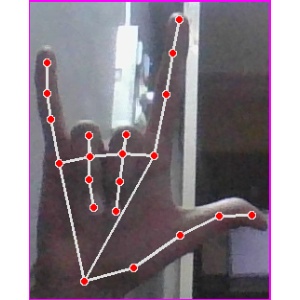
अक्षर: व